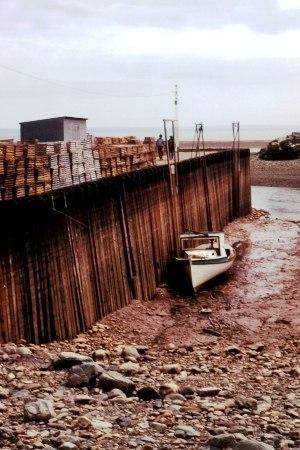
La baie de Fundy, originellement la baie Française à l'époque de l'Acadie et de la Nouvelle-France, est un bras de mer situé sur la côte Atlantique du Canada, à l’extrémité nord du golfe du Maine, entre les provinces du Nouveau-Brunswick et de Nouvelle-Écosse. Elle mesure 270 km de long, pour une moyenne de 80 km de large.